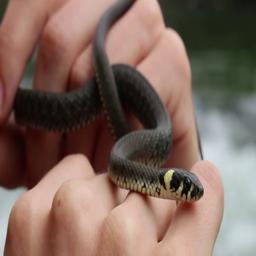
Animal: snakes